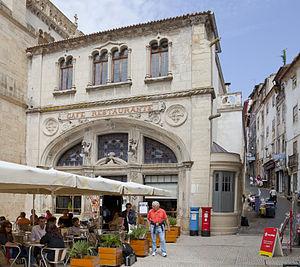
Cet article recense les monuments nationaux du district de Coimbra, au Portugal.